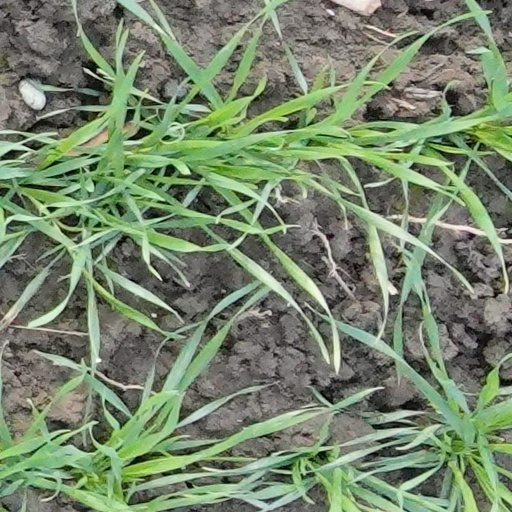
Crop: wheat